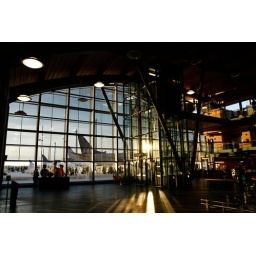
a view from inside the terminal building just by the train station (unedited - direct from JPEG)